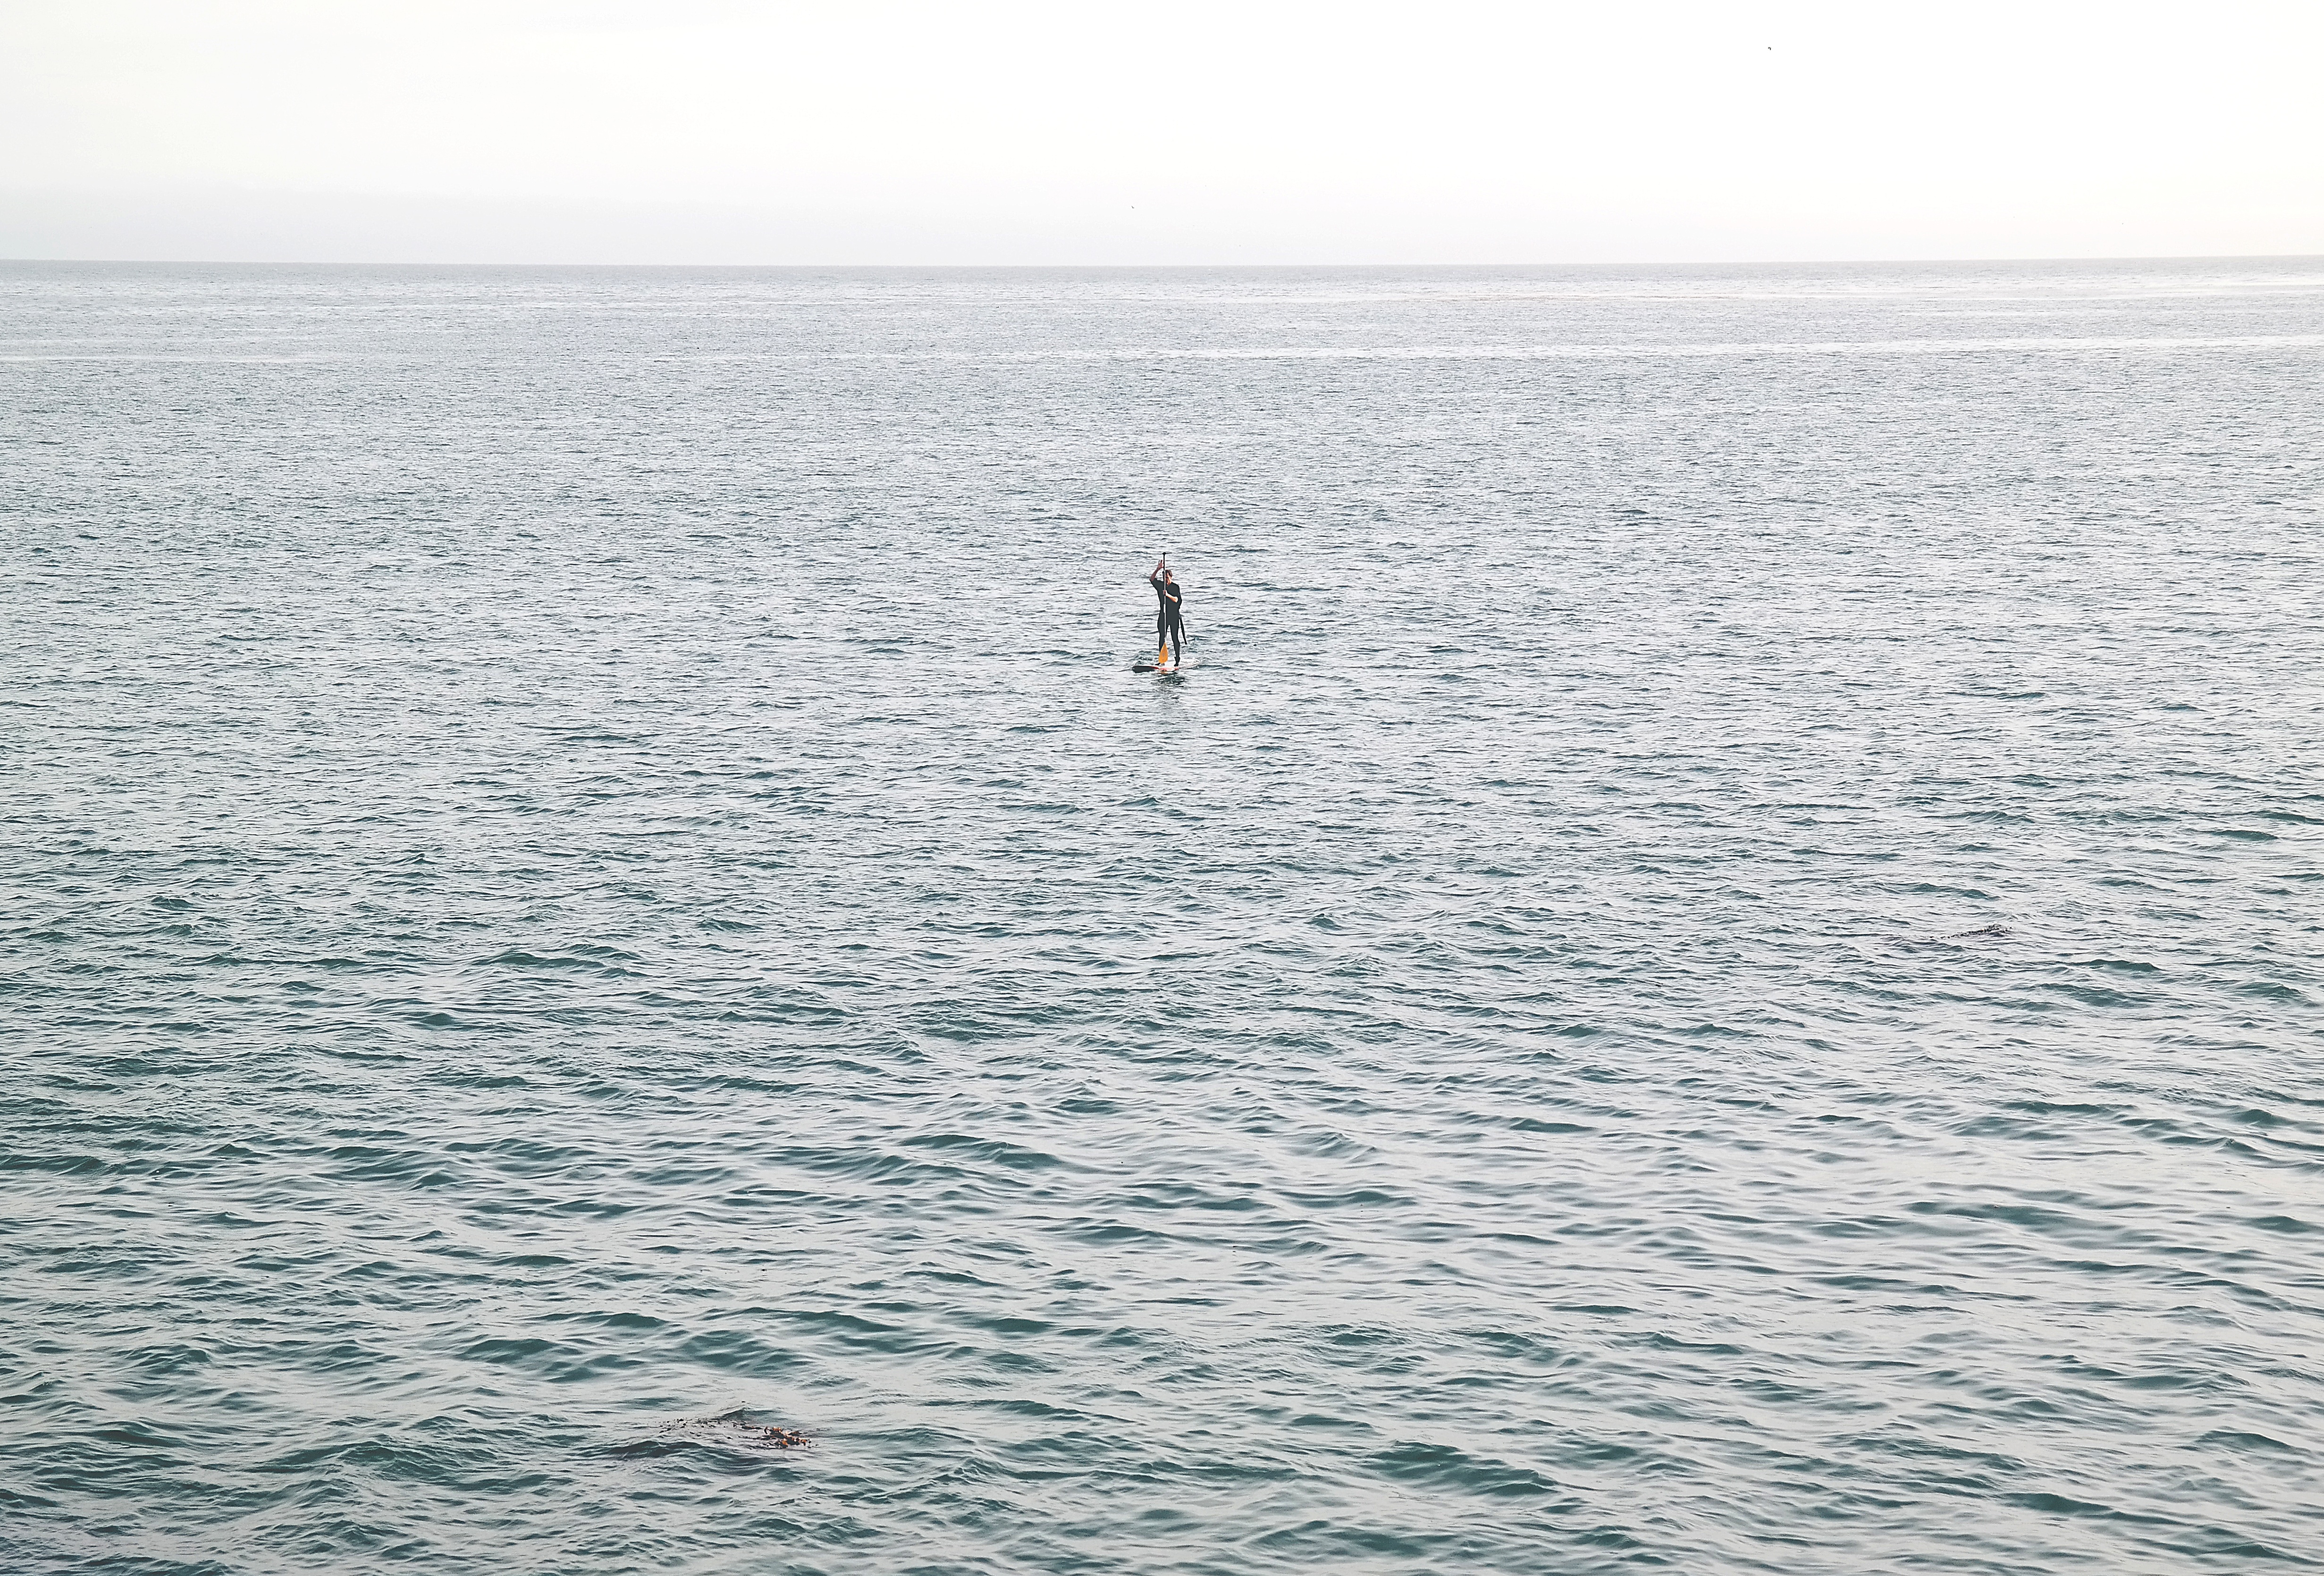
sea, water, ocean, horizon, person, surf, paddle boarder, marine mammal, whales dolphins and porpoises